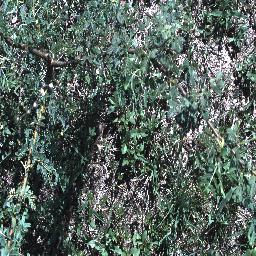
Label: negative